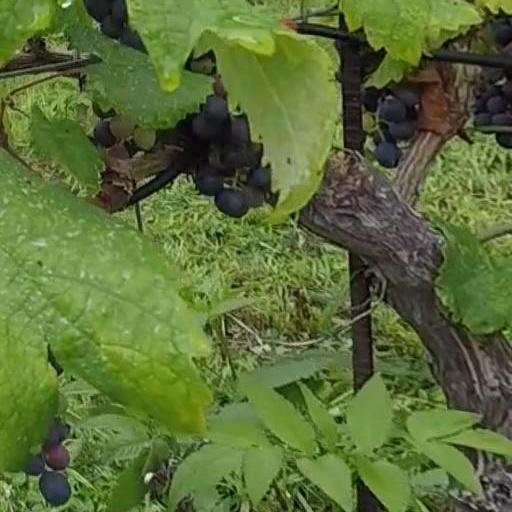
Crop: grape